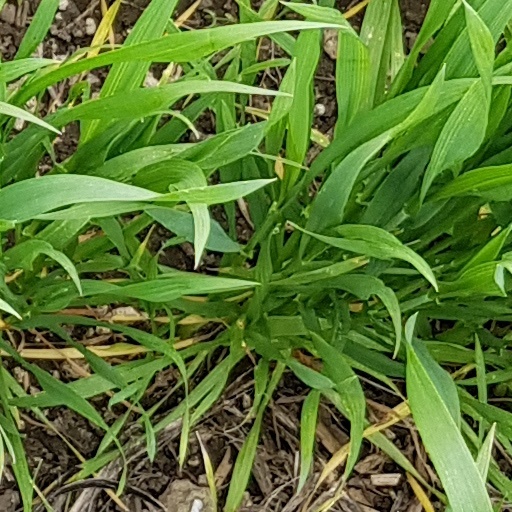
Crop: wheat